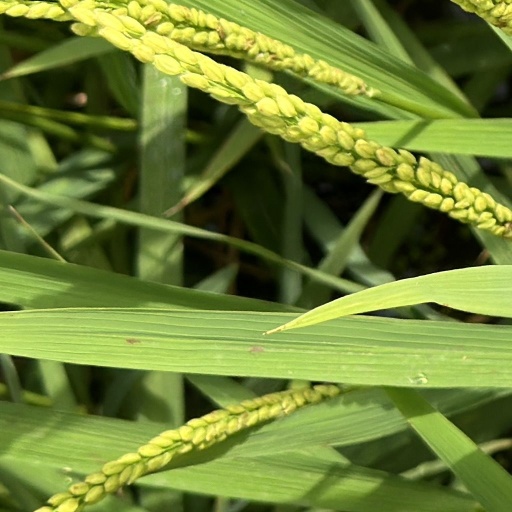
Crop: rice